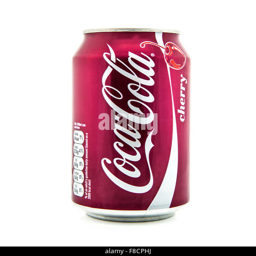
can on a white background